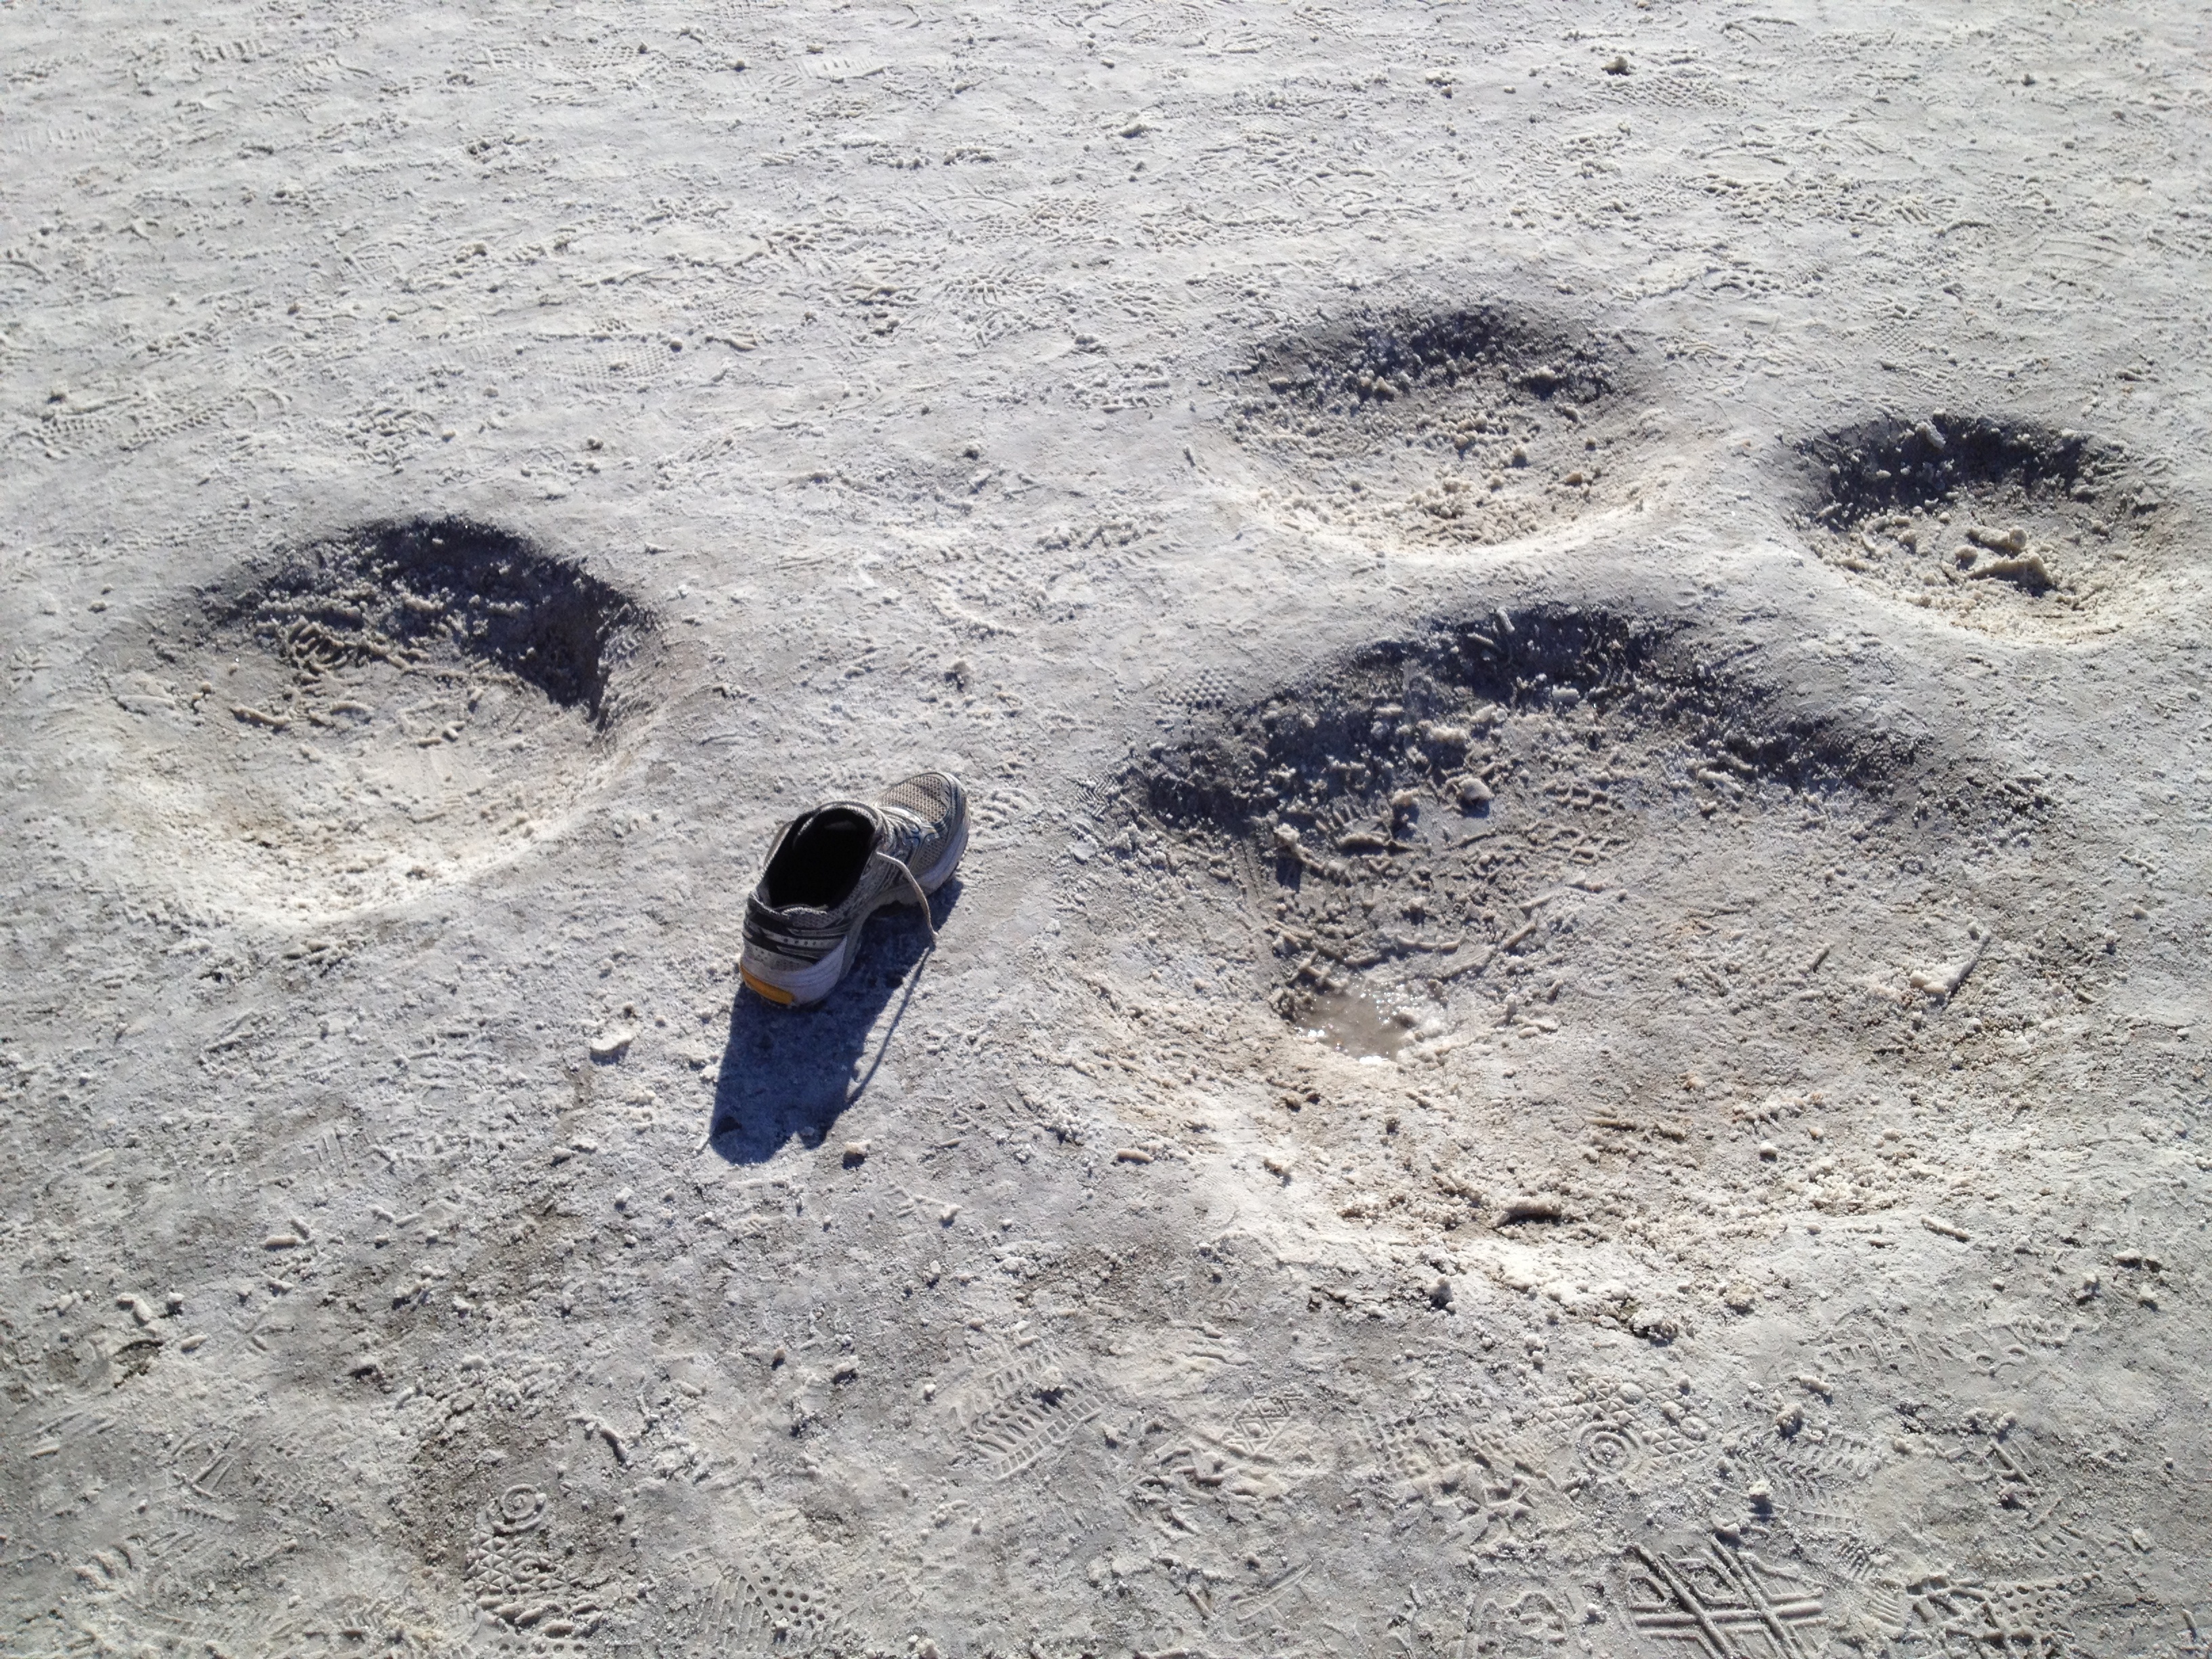
sea, water, sand, rock, footprint, soil, blue, material